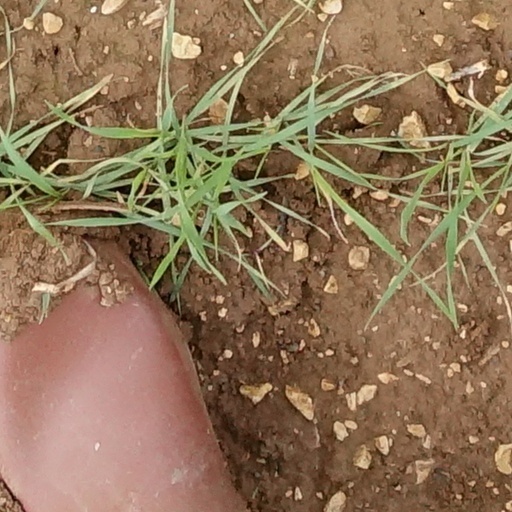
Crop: wheat